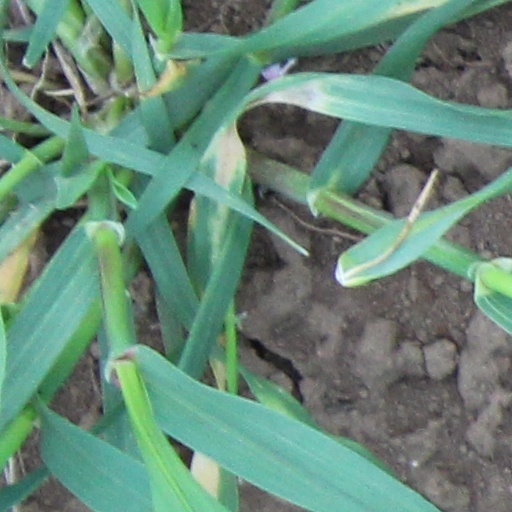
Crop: wheat